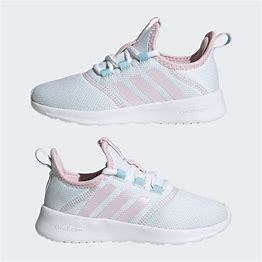
Brand: Adidas
Model: Cloudfoam Pure 2